Chilesaurus

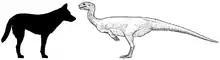
Life restoration of "Chilesaurus", size based on holotype individual

The holotype of "Chilesaurus" is relatively complete. It includes a partially complete skull and mandible, a complete series of neck and back vertebrae, most of the ribcage, a complete arm and leg, most of the hips, shoulders, and a few of the front-most tail vertebrae. However, the lack of a complete tail makes a full estimation of its size imprecise. The holotype itself, which represents a skeletally immature individual, is estimated to have been about long in life. There are several paratypes representing at least four individuals at varying stages of ontogenetic maturity. The largest of these, believed to be an adult, was used to infer that the full length of an adult "Chilesaurus" would have been about .